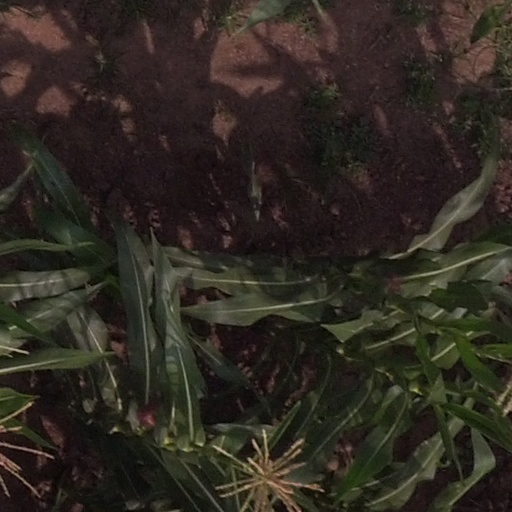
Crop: maize; corn